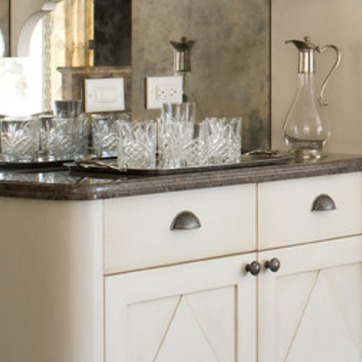
Material: polishedstone